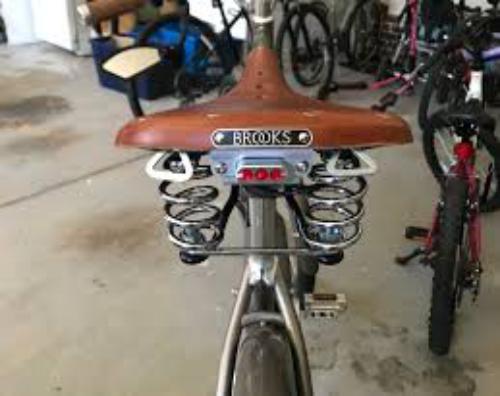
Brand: Brooks Saddle
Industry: Transportation